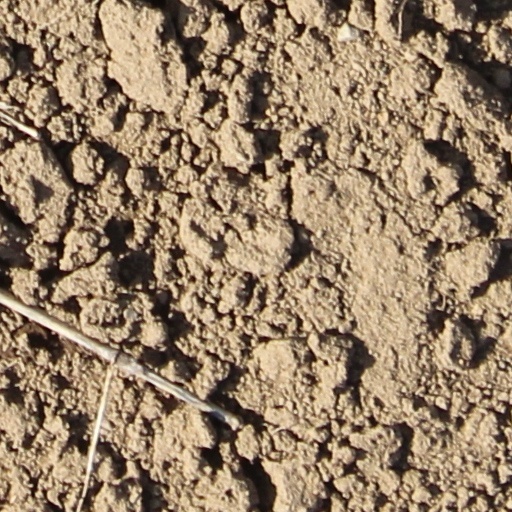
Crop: wheat